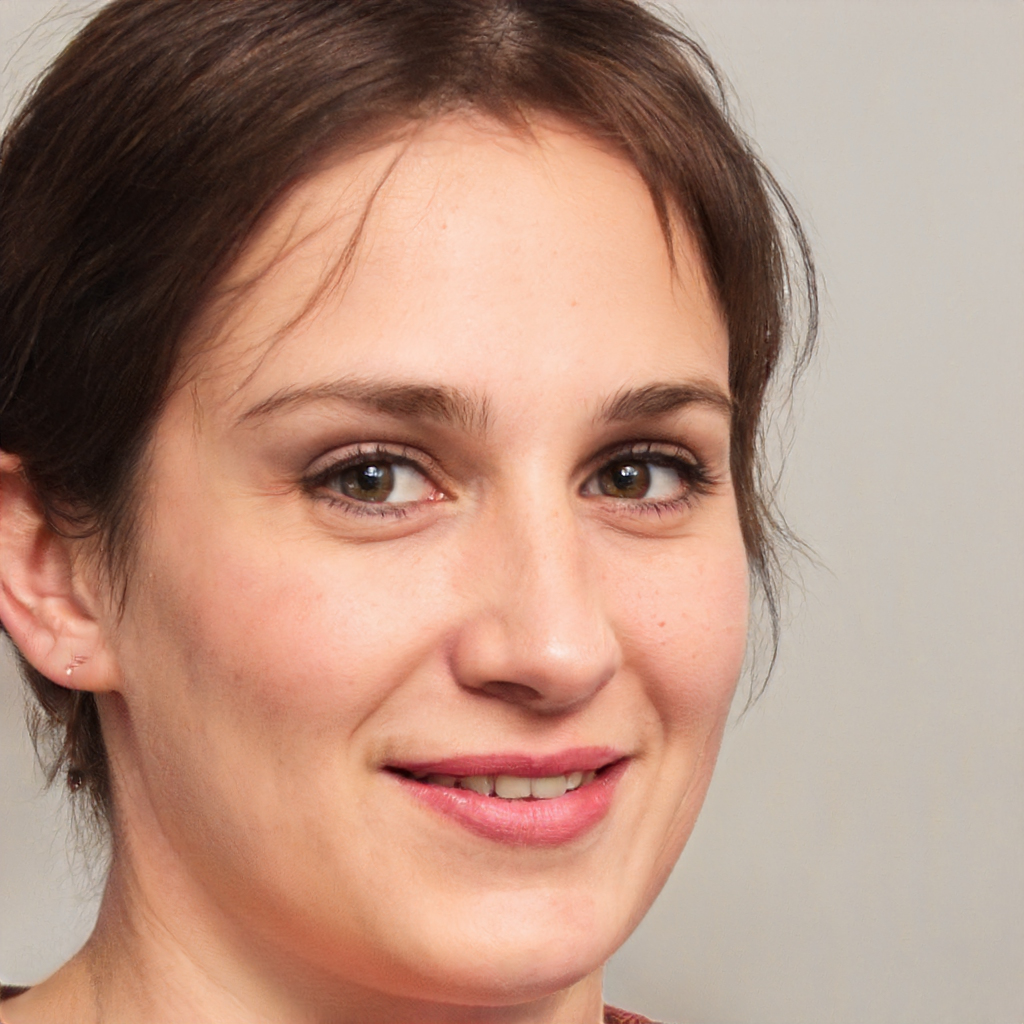
Gender: Female